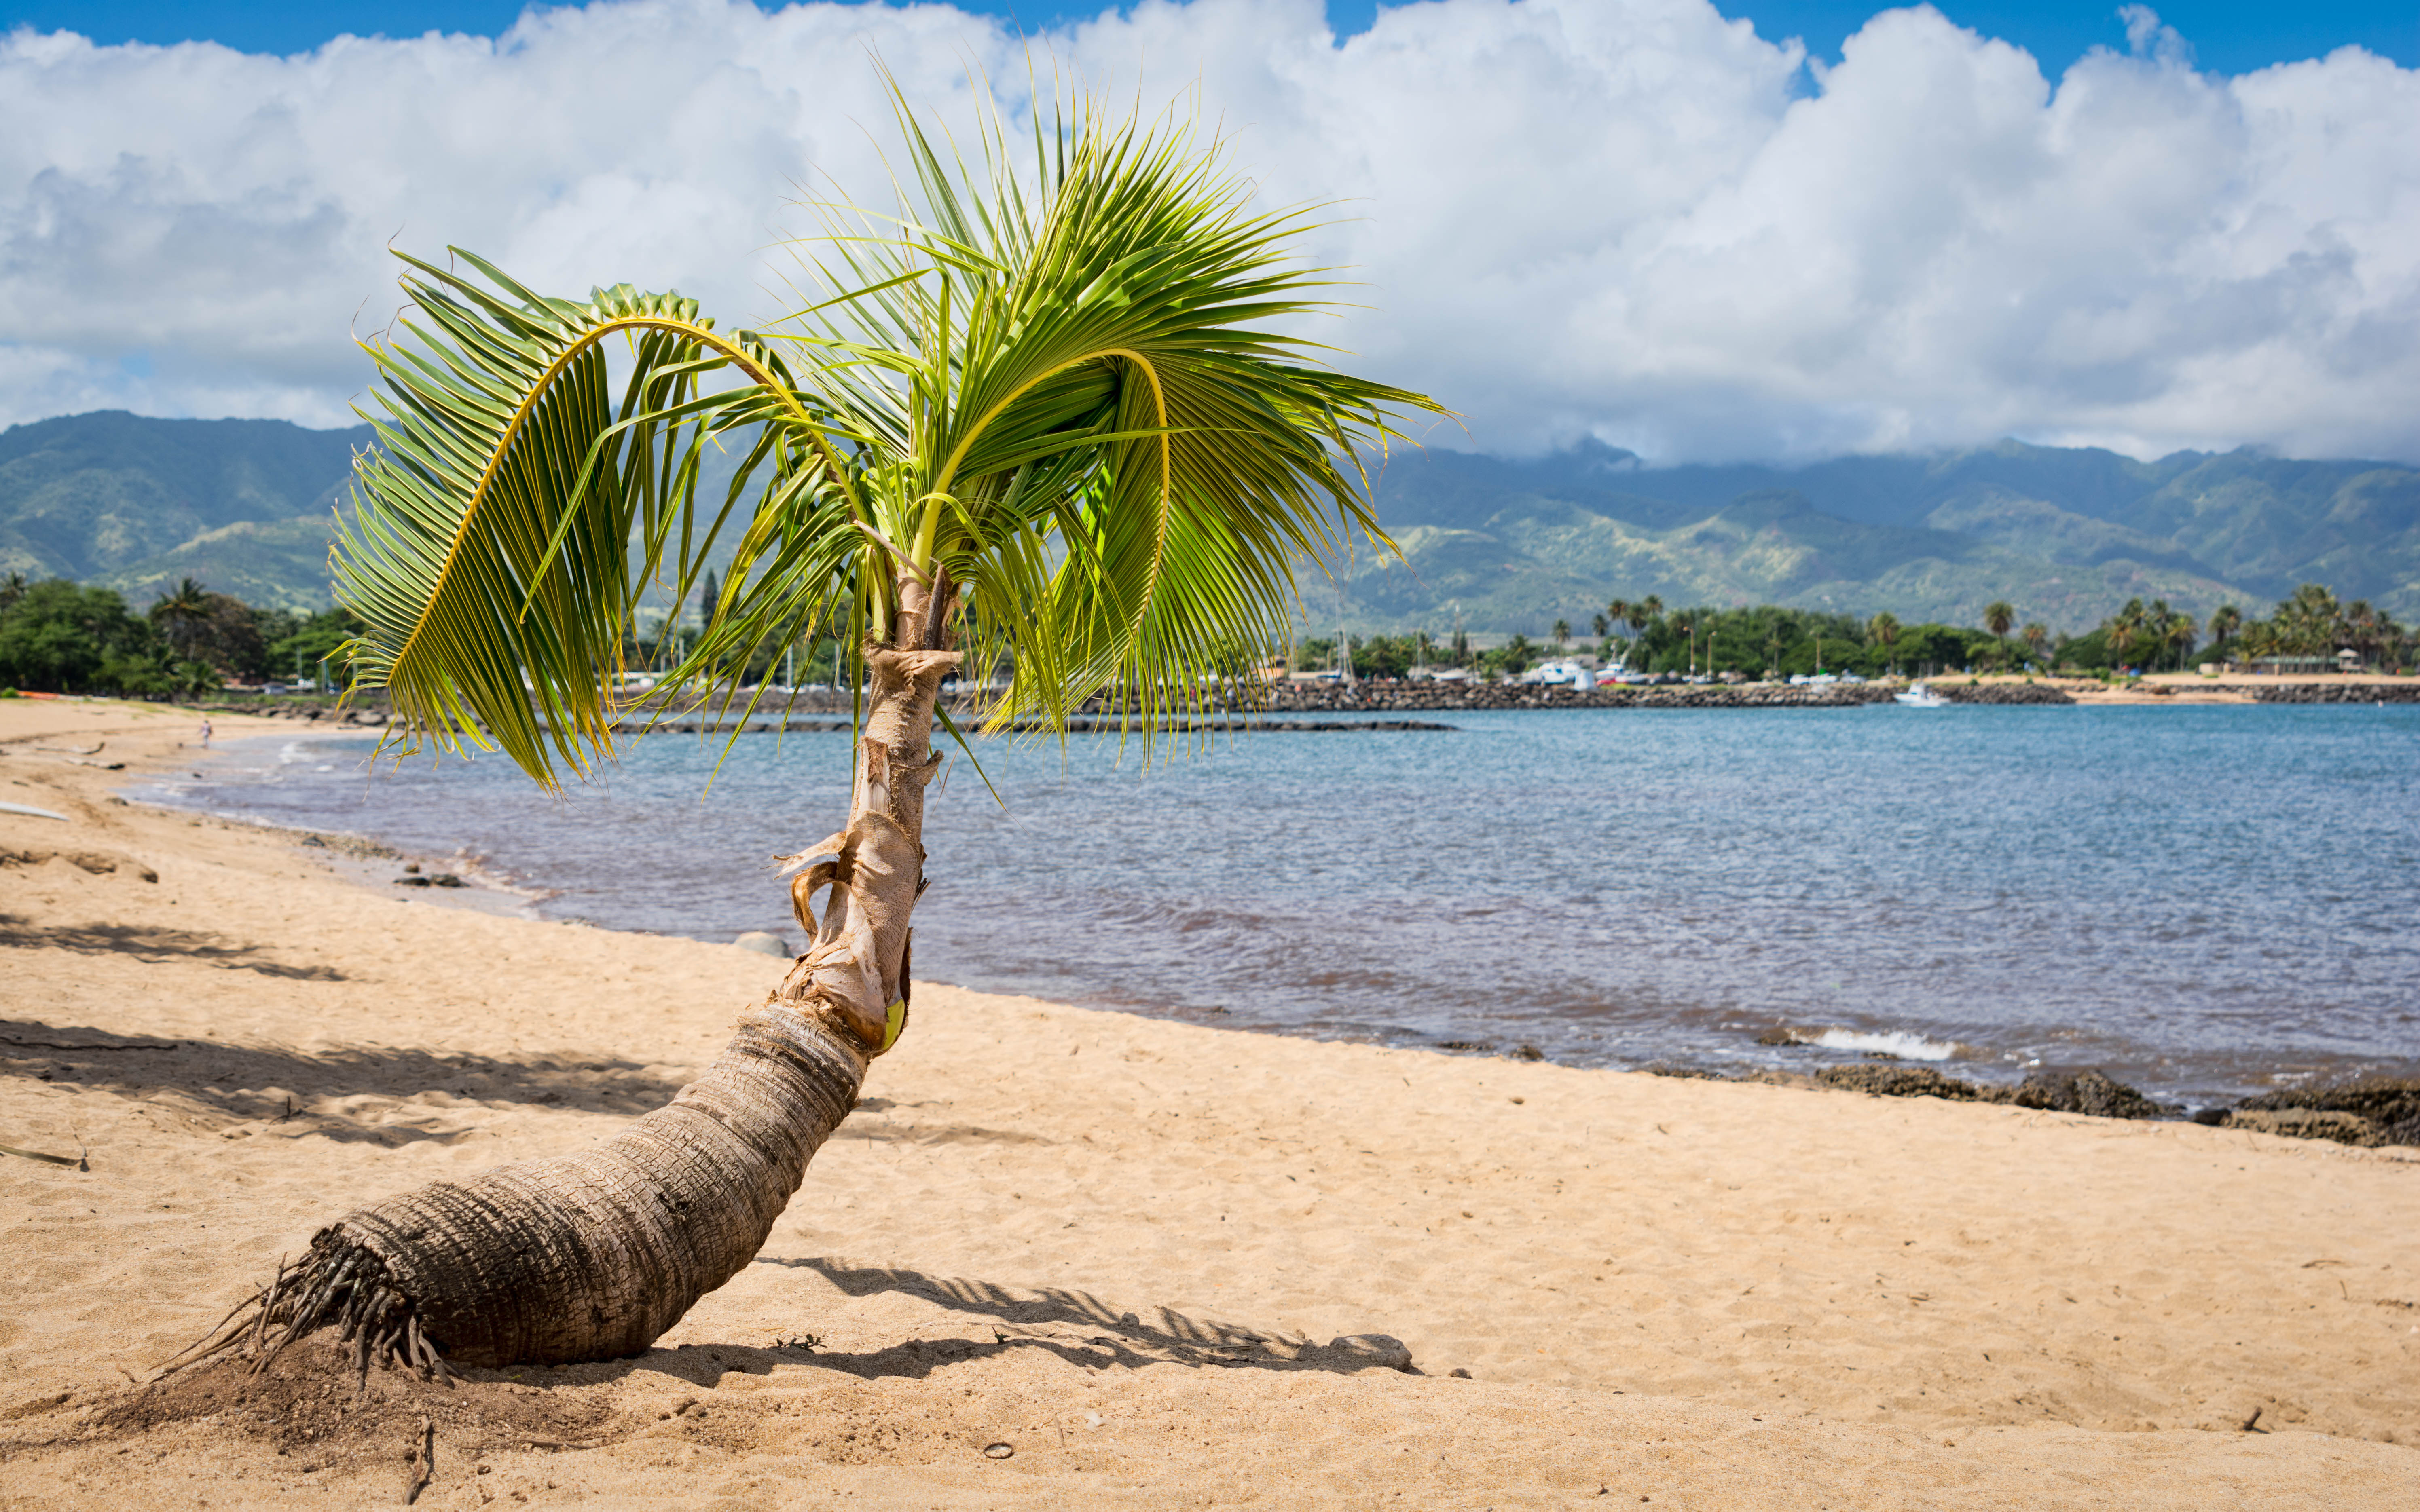
beach, landscape, sea, coast, tree, sand, ocean, plant, shore, vacation, hawaii, body of water, tropics, woody plant, arecales, palm family